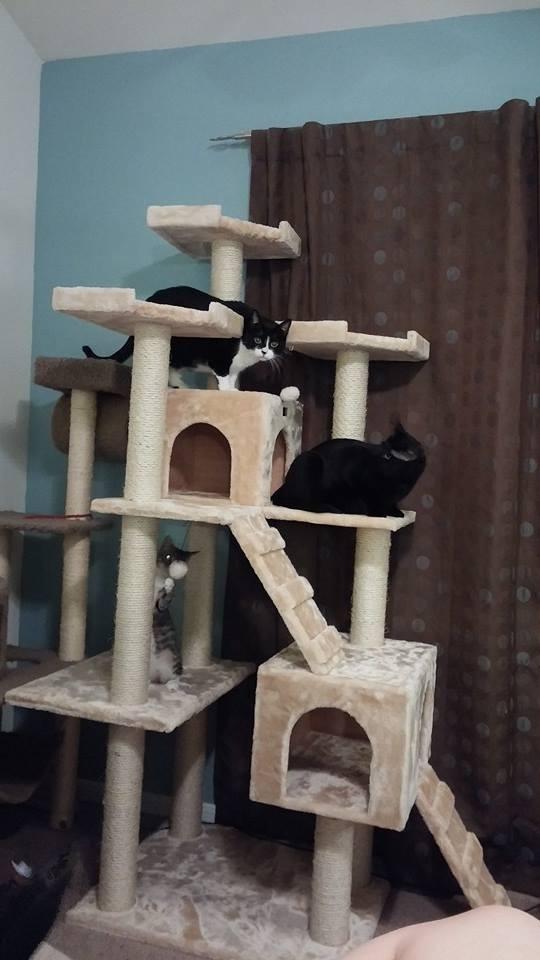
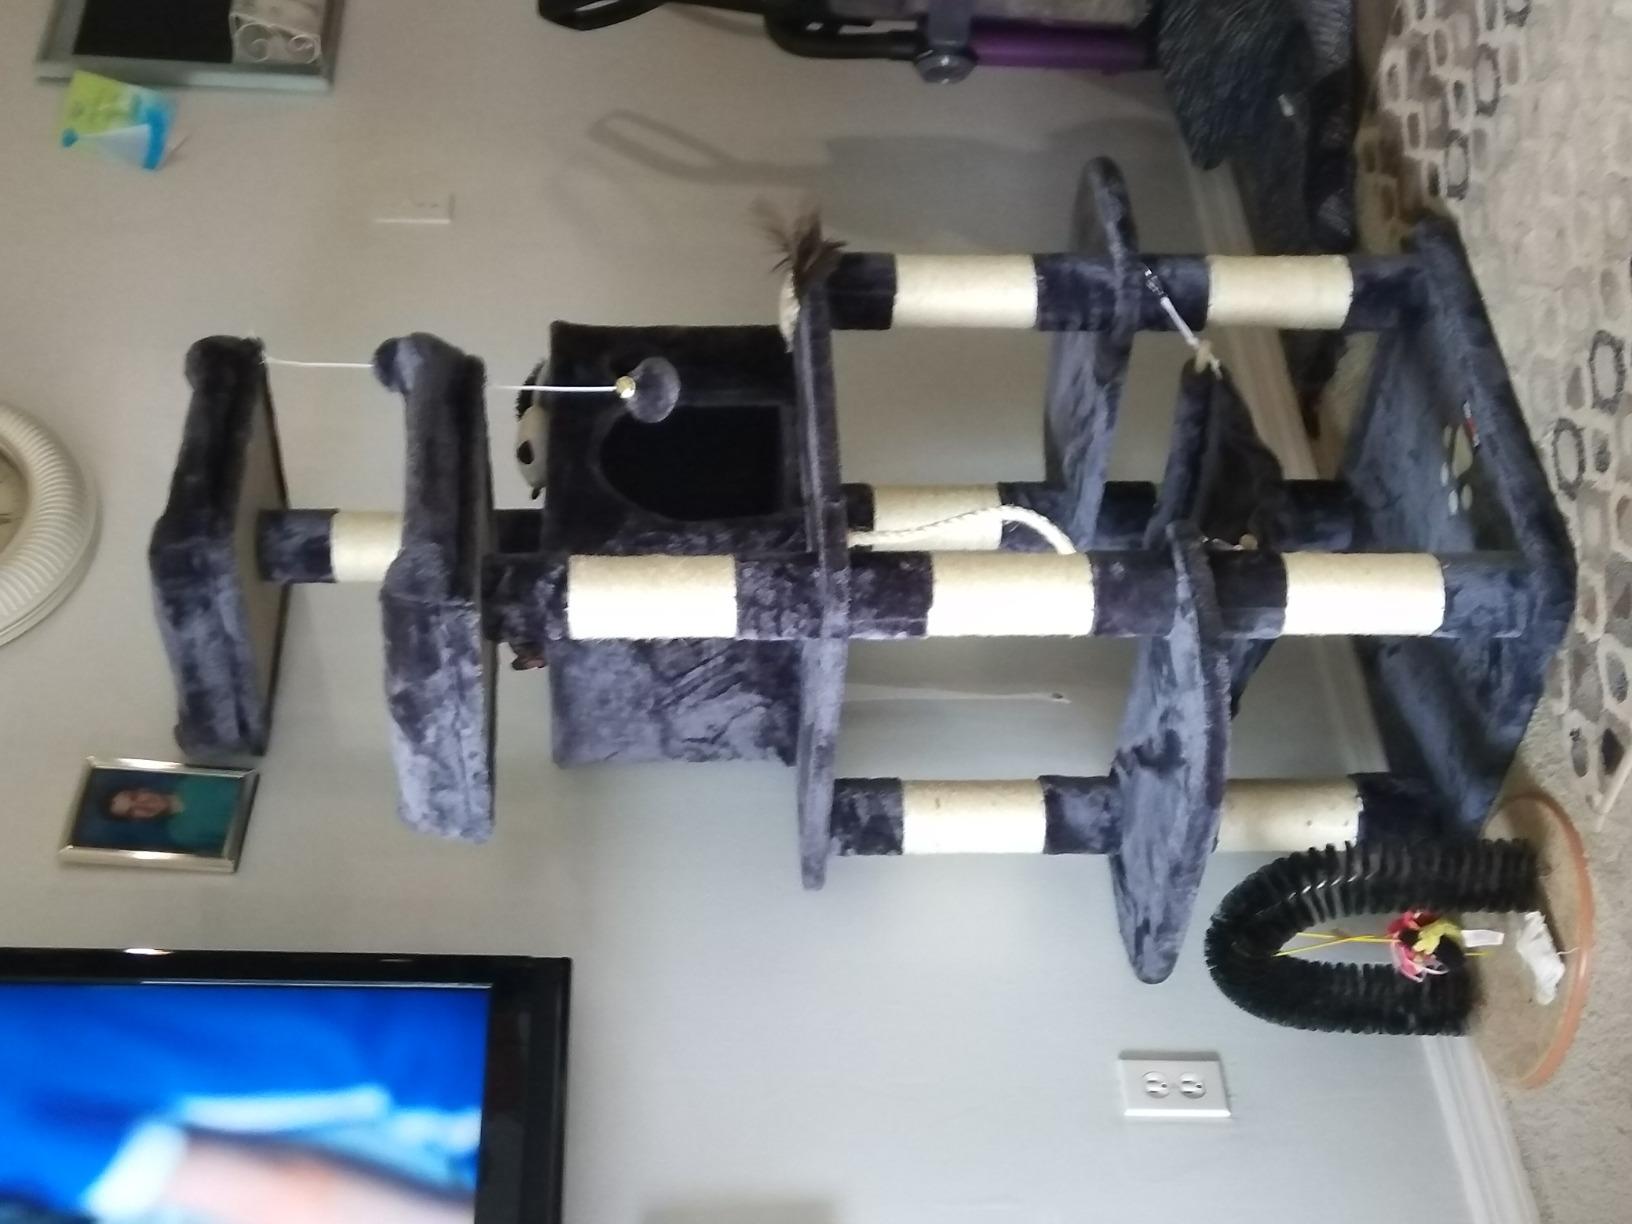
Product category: items_cat tree
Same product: no